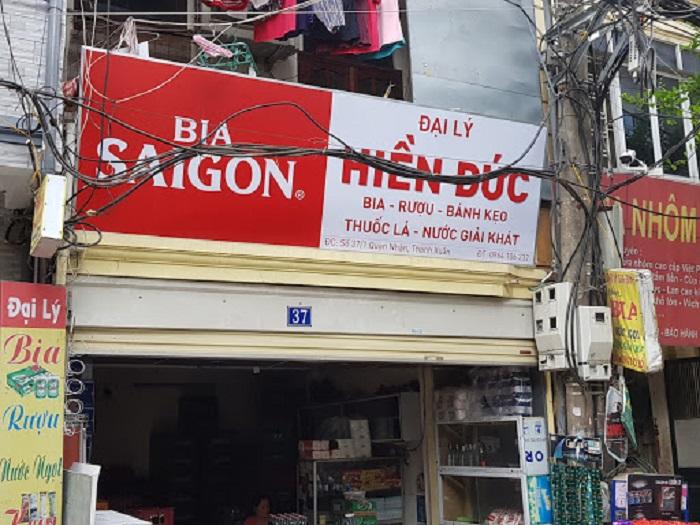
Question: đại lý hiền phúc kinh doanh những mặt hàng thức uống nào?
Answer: bia, rượu, nước giải khát